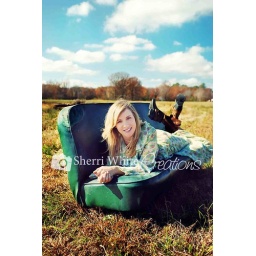
Vintage dress &amp;amp; an old car seat - love it. ~ experimenting with shooting in Full sun